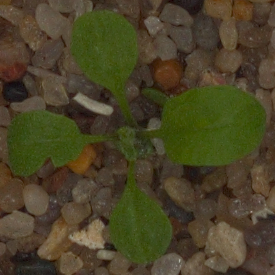
Label: shepherds_purse